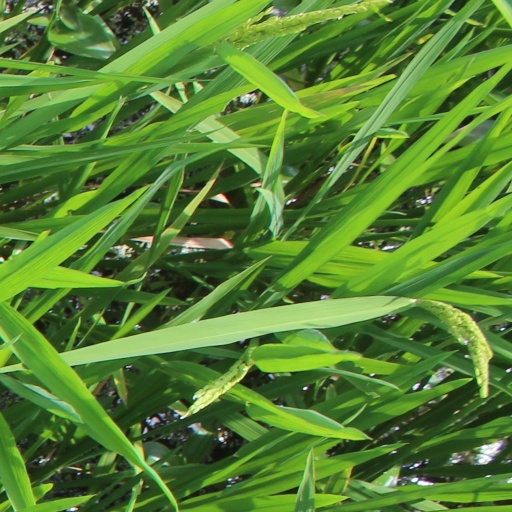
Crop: rice